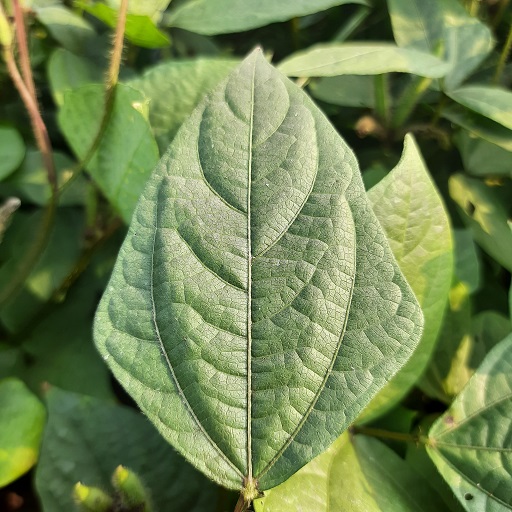
Label: Healthy